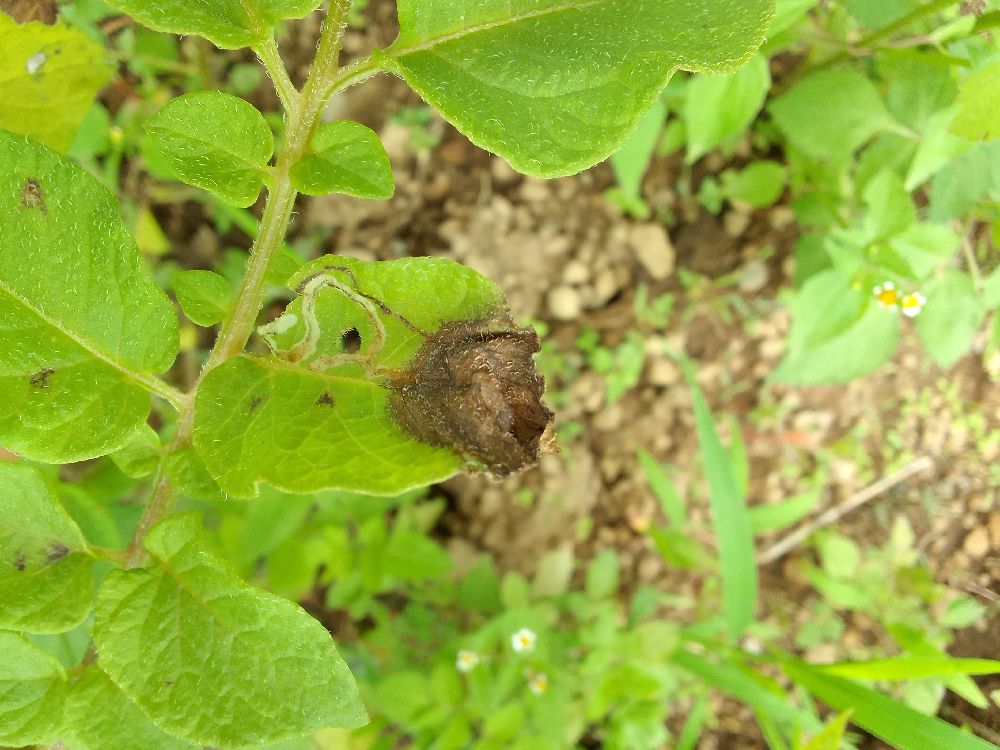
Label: Late blight